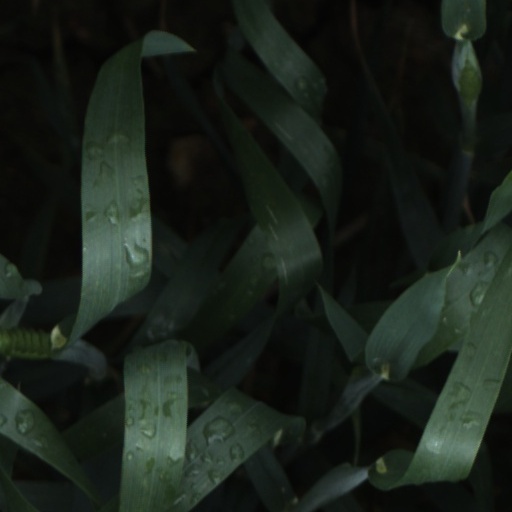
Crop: wheat